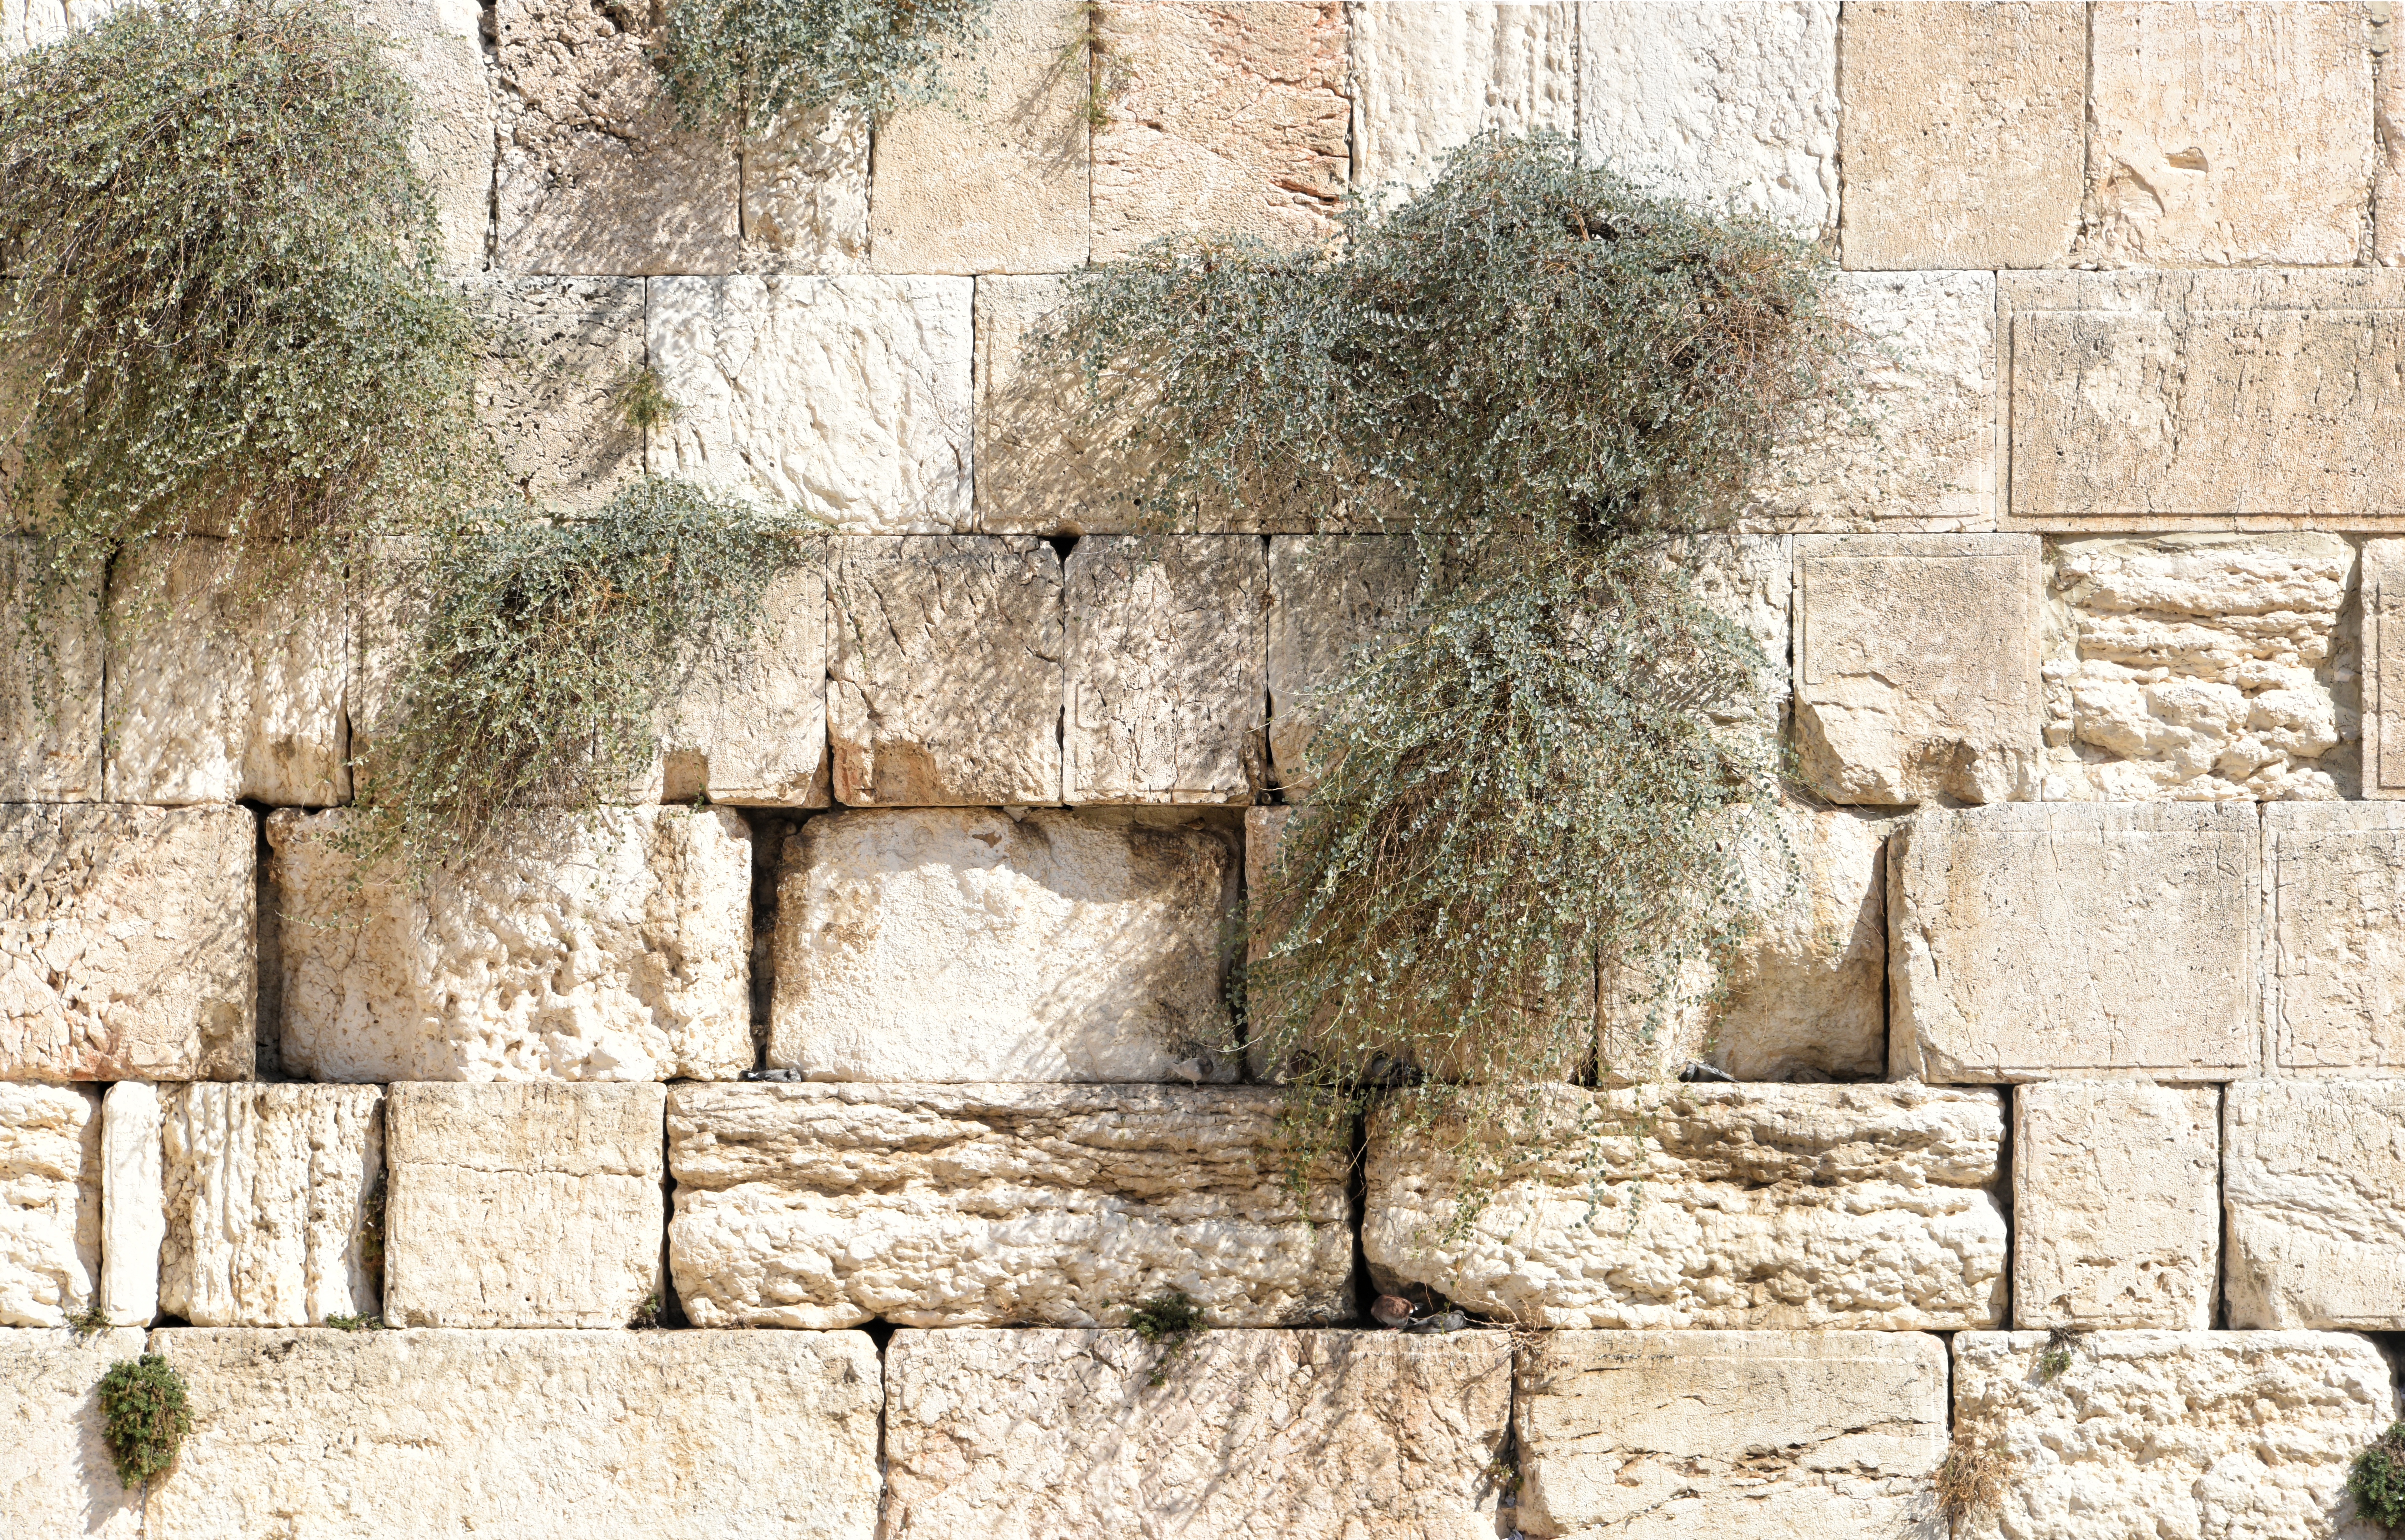
rock, building, wall, monument, religion, stone wall, brick, temple, ruins, saint, prayer, history, sacred, middle ages, jerusalem, israel, judaism, archaeological site, ancient history, maya civilization, the wailing wall